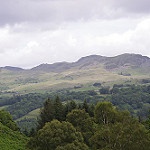
Label: mountain